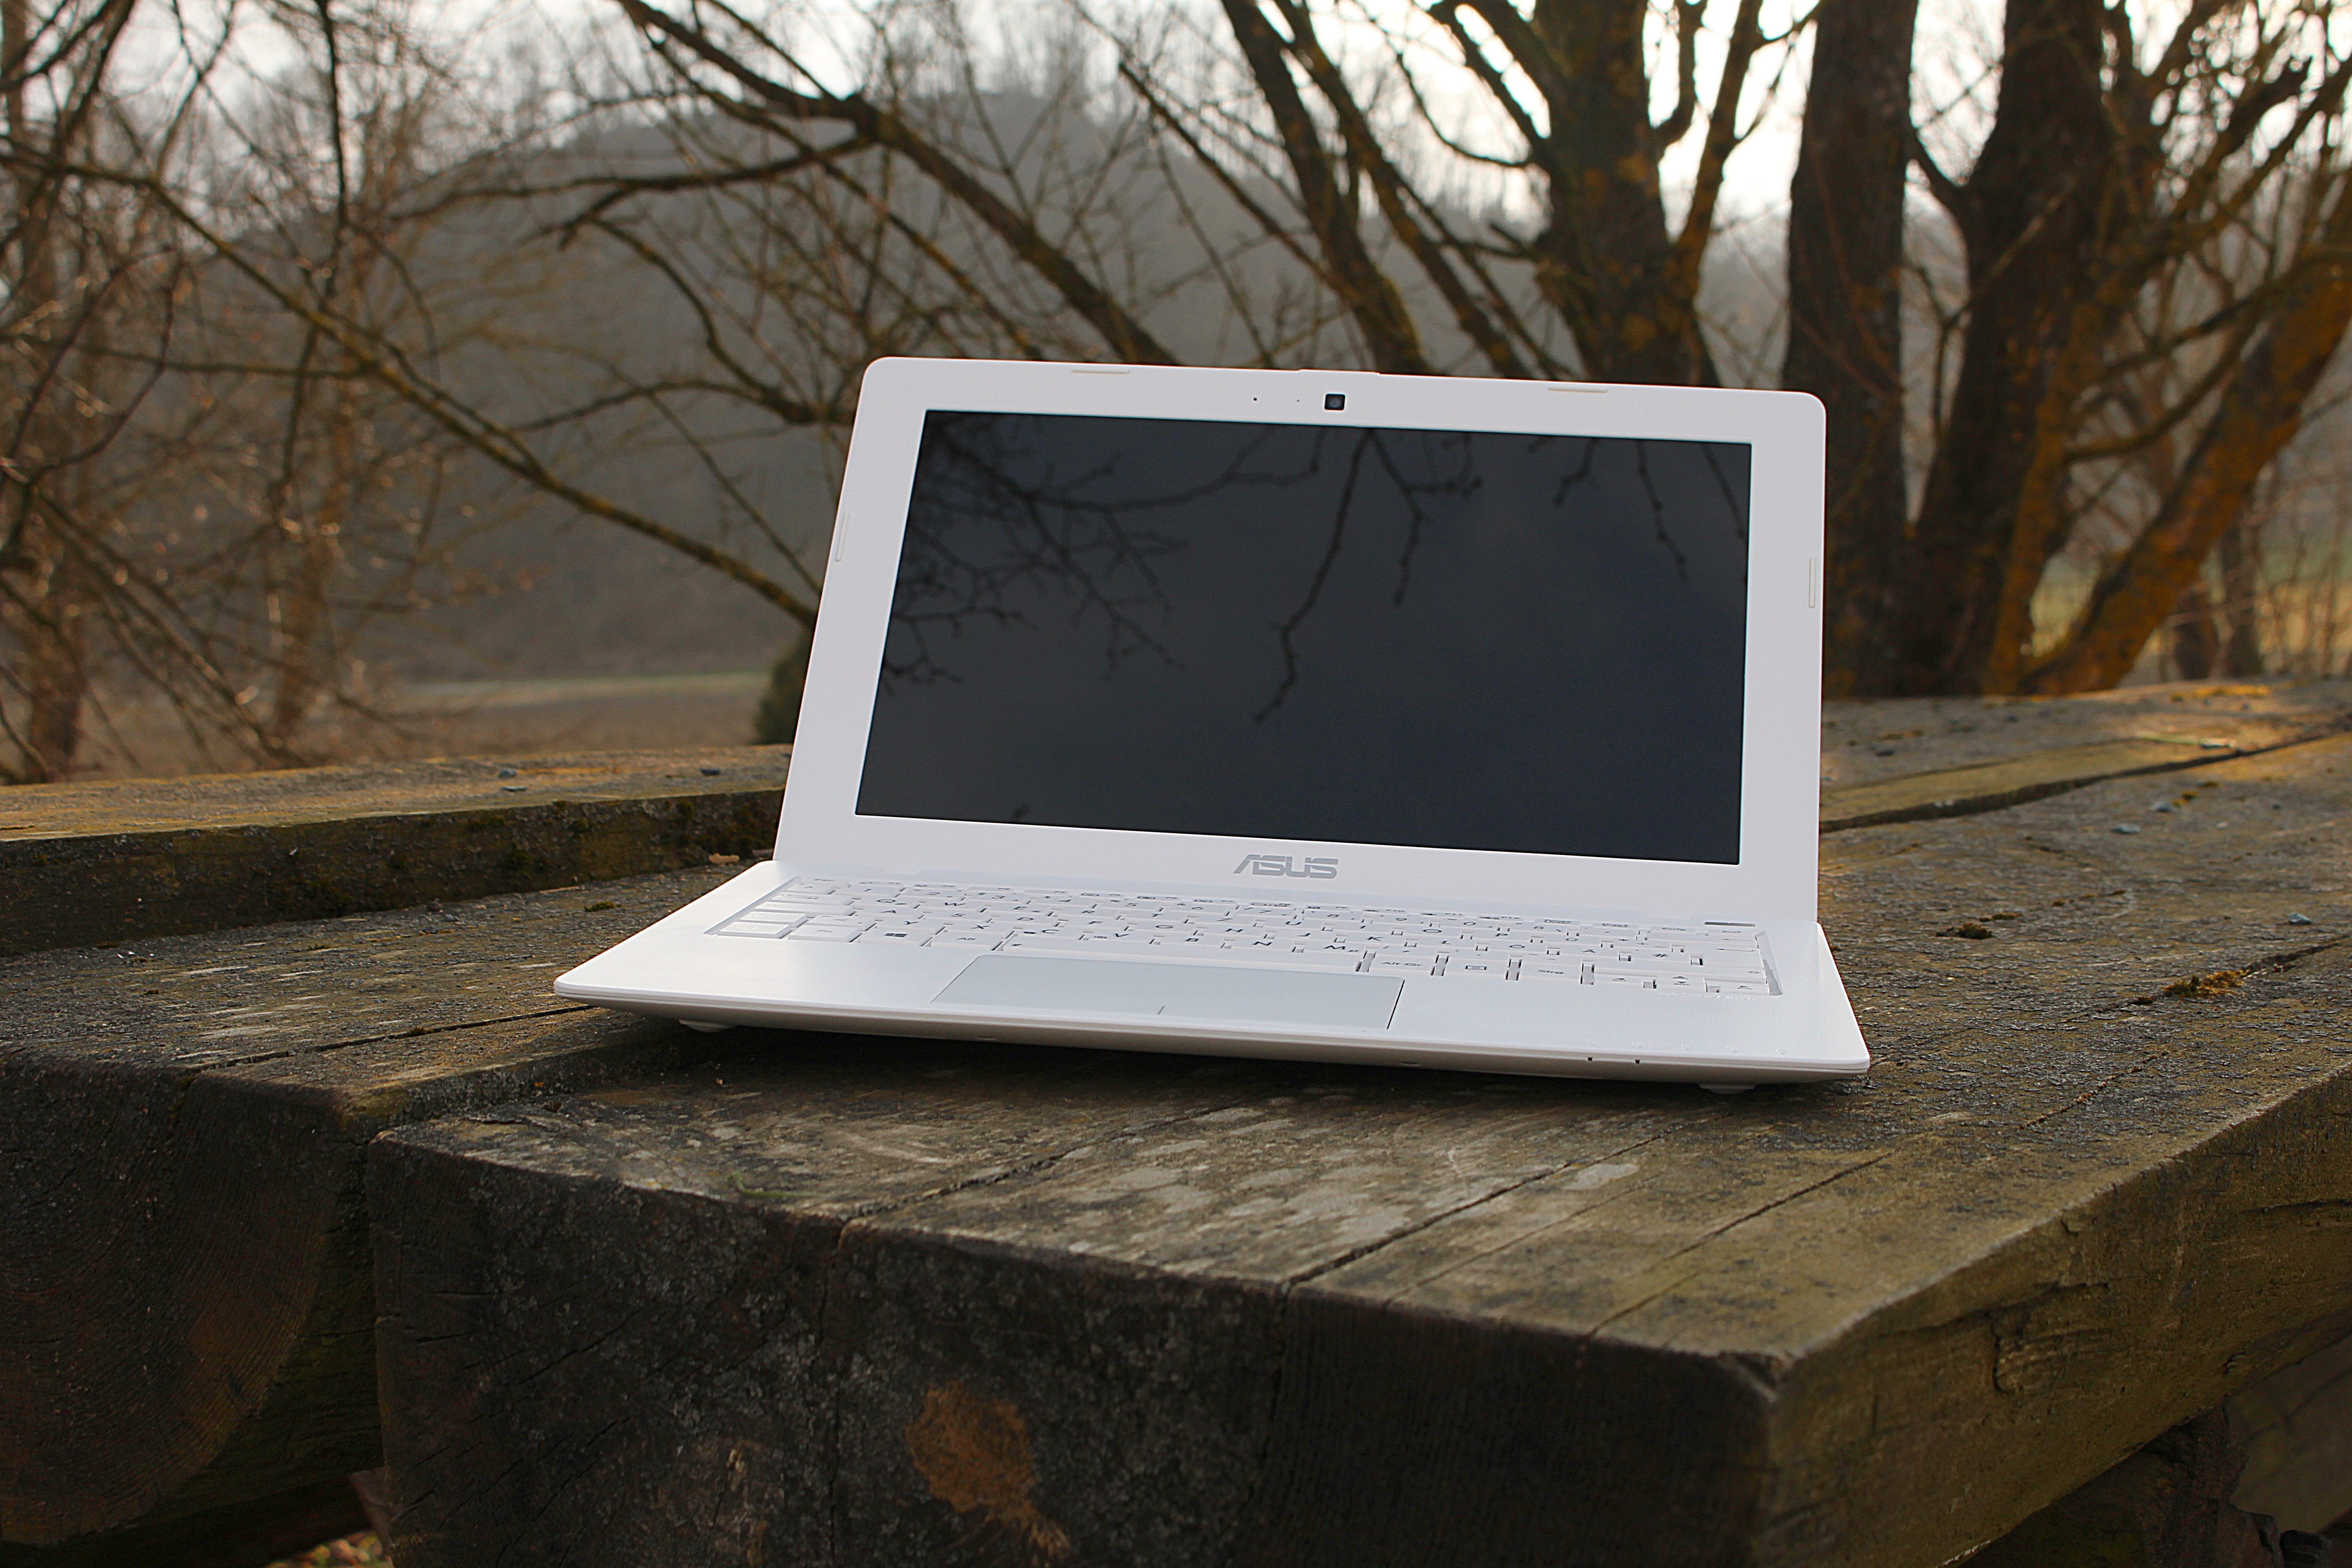
laptop, notebook, work, wood, sculpture, memorial, art, headstone, independent, picture frame